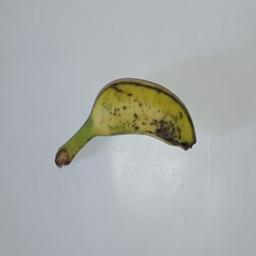
Banana variety: Champa Kola